Pit Boss (TV series)

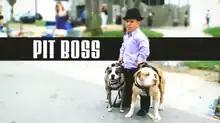
Title card

Pit Boss is an American television series docudrama that follows Shorty Rossi, owner of Shorty's Rescue, an organization set up for Pit Bull rescue. The series aired on Animal Planet from January 16, 2010 to March 30, 2013.